Chirinda Forest Botanical Reserve

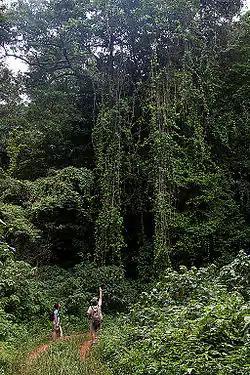
A forest tree draped in climbing nettle ("Urera trinervis") in Chirinda Forest

Rare tree species which seldom occur elsewhere in Zimbabwe include the fluted milkwood (dominant canopy species), Chirinda fig, undershrub big-leaf, Chirinda stinkwood, yellow bitterberry and forest strychnos. The type of the latter species was obtained in the forest by Swynnerton.